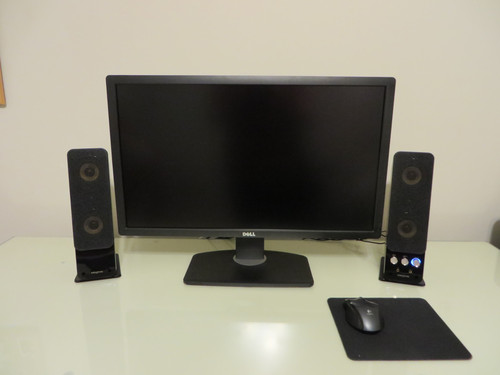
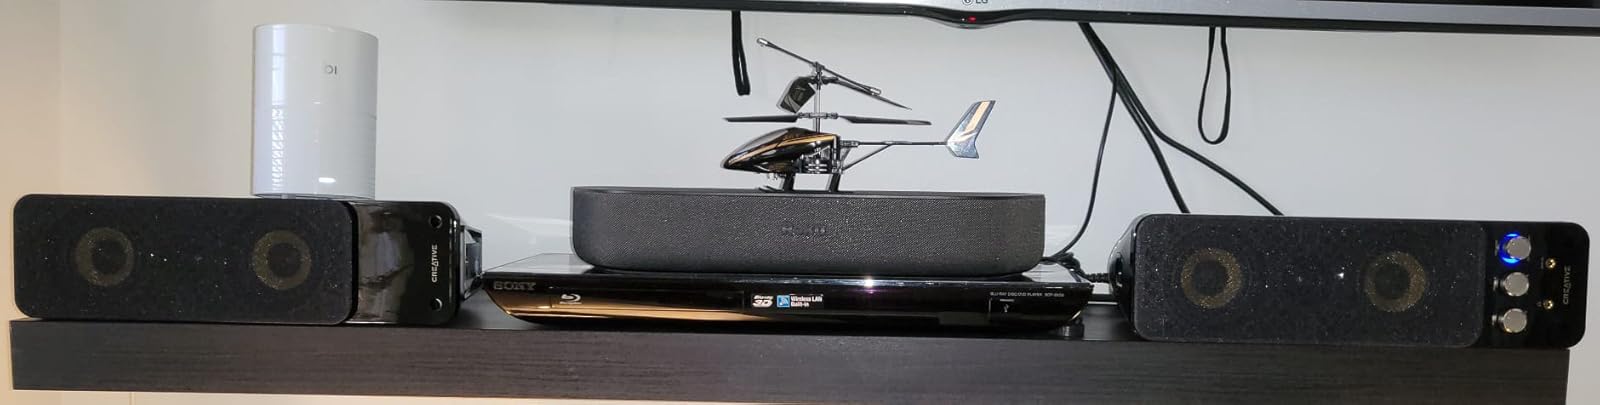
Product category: speaker
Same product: yes